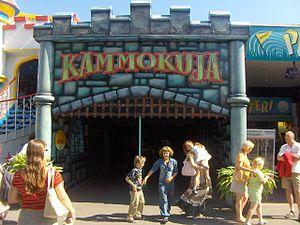
Linnanmäki est un parc d'attractions situé dans le quartier d'Alppiharju à Helsinki, en Finlande.